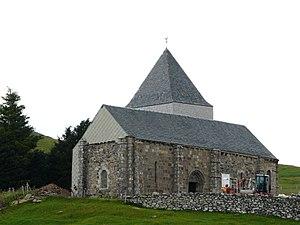
L'église Saint-Alyre, Saint-Alyre-ès-Montagne, Puy-de-Dôme, France.
Cet article recense une partie des monuments historiques du Puy-de-Dôme, en France.
L'église Saint-Alyre est une église catholique située à Saint-Alyre-ès-Montagne, en France.